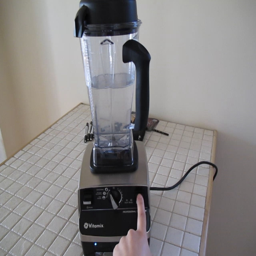
A person using a blender on a tile counter.
Water inside a blender that is setting on a counter.
Someone is pressing a button on a blender.
Someone is pushing a button on a blender.
A blender with water in it sitting on a counter.